Carnegie Hall

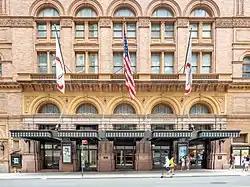
The main entrance has five arches at the first floor and its mezzanine, with another arcade above it.

The original section of the building is divided into three horizontal sections. The lowest section of the building comprises the first floor and the first-floor mezzanine, above which is a heavy cornice with modillions. The main entrance of Carnegie Hall is placed in what was originally the center of the primary facade on 57th Street. It consists of an arcade with five large arches, originally separated by granite pilasters. An entablature, with the words "Music Hall Founded by Andrew Carnegie", runs across the loggia at the springing of the arches. The center three arches lead directly to the Stern Auditorium's lobby, while the two outer arches lead to staircases to upper floors. On either side of the main entrance are smaller doorways (one on the west and two on the east), topped by blank panels at the mezzanine. There are five similar doorways on Seventh Avenue. The original backstage entrance is on 161 West 56th Street.